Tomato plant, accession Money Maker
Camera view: vertical (180 deg); turntable rotation: 120 degrees
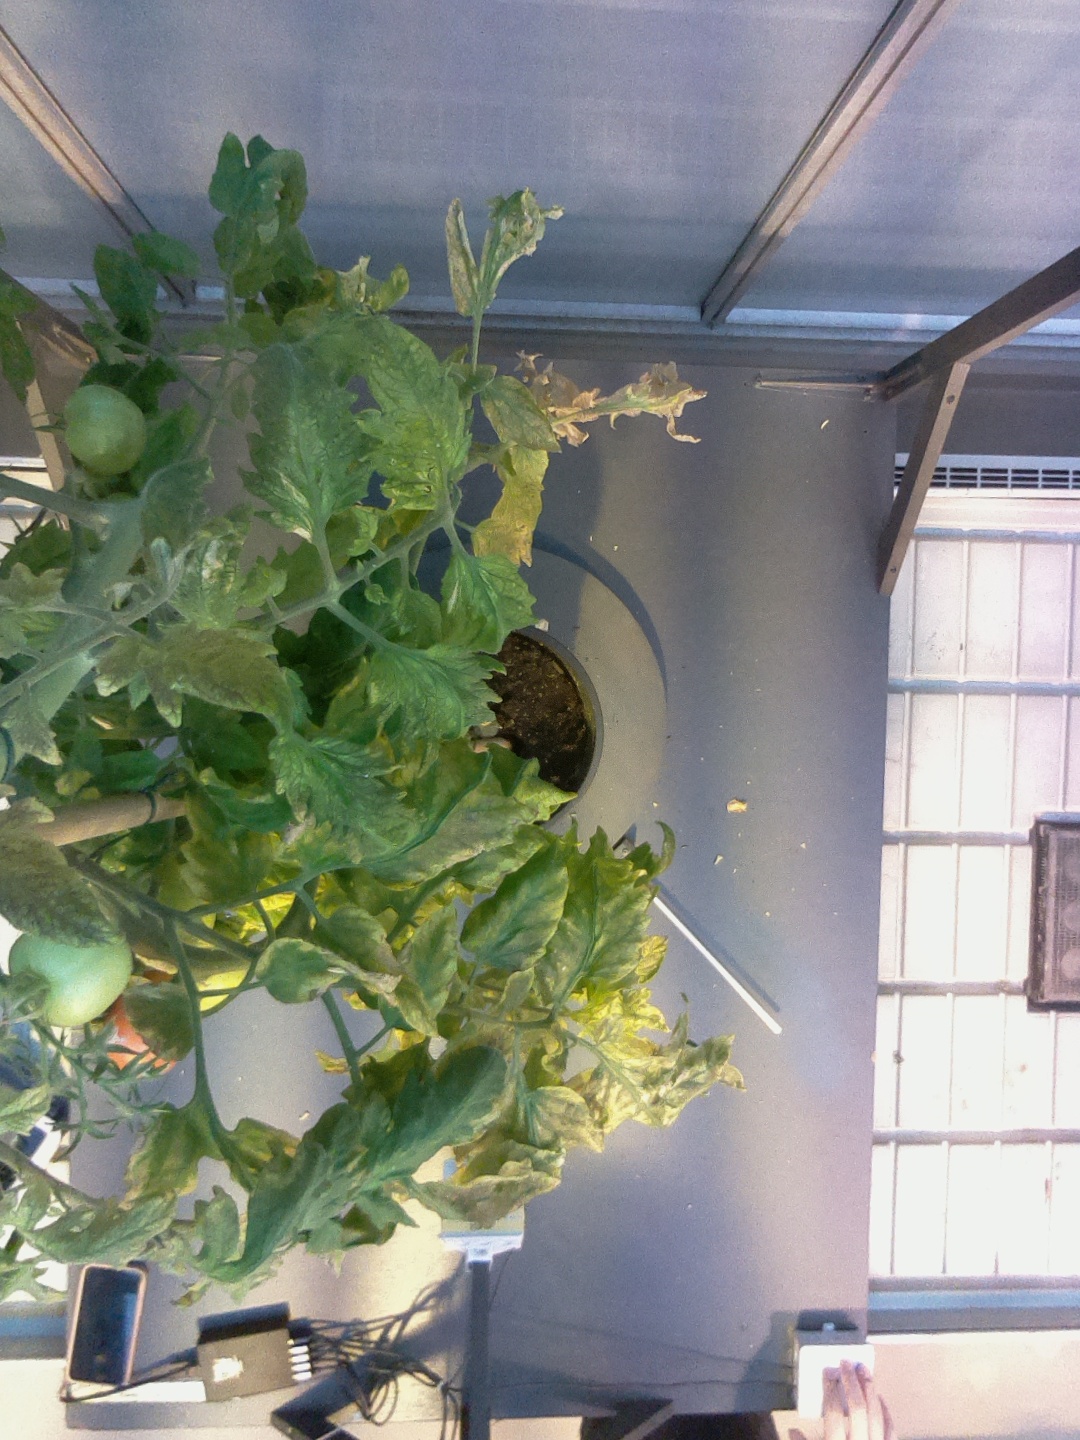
BBCH growth stage 81: 10%-20% of fruits show typical fully ripe color